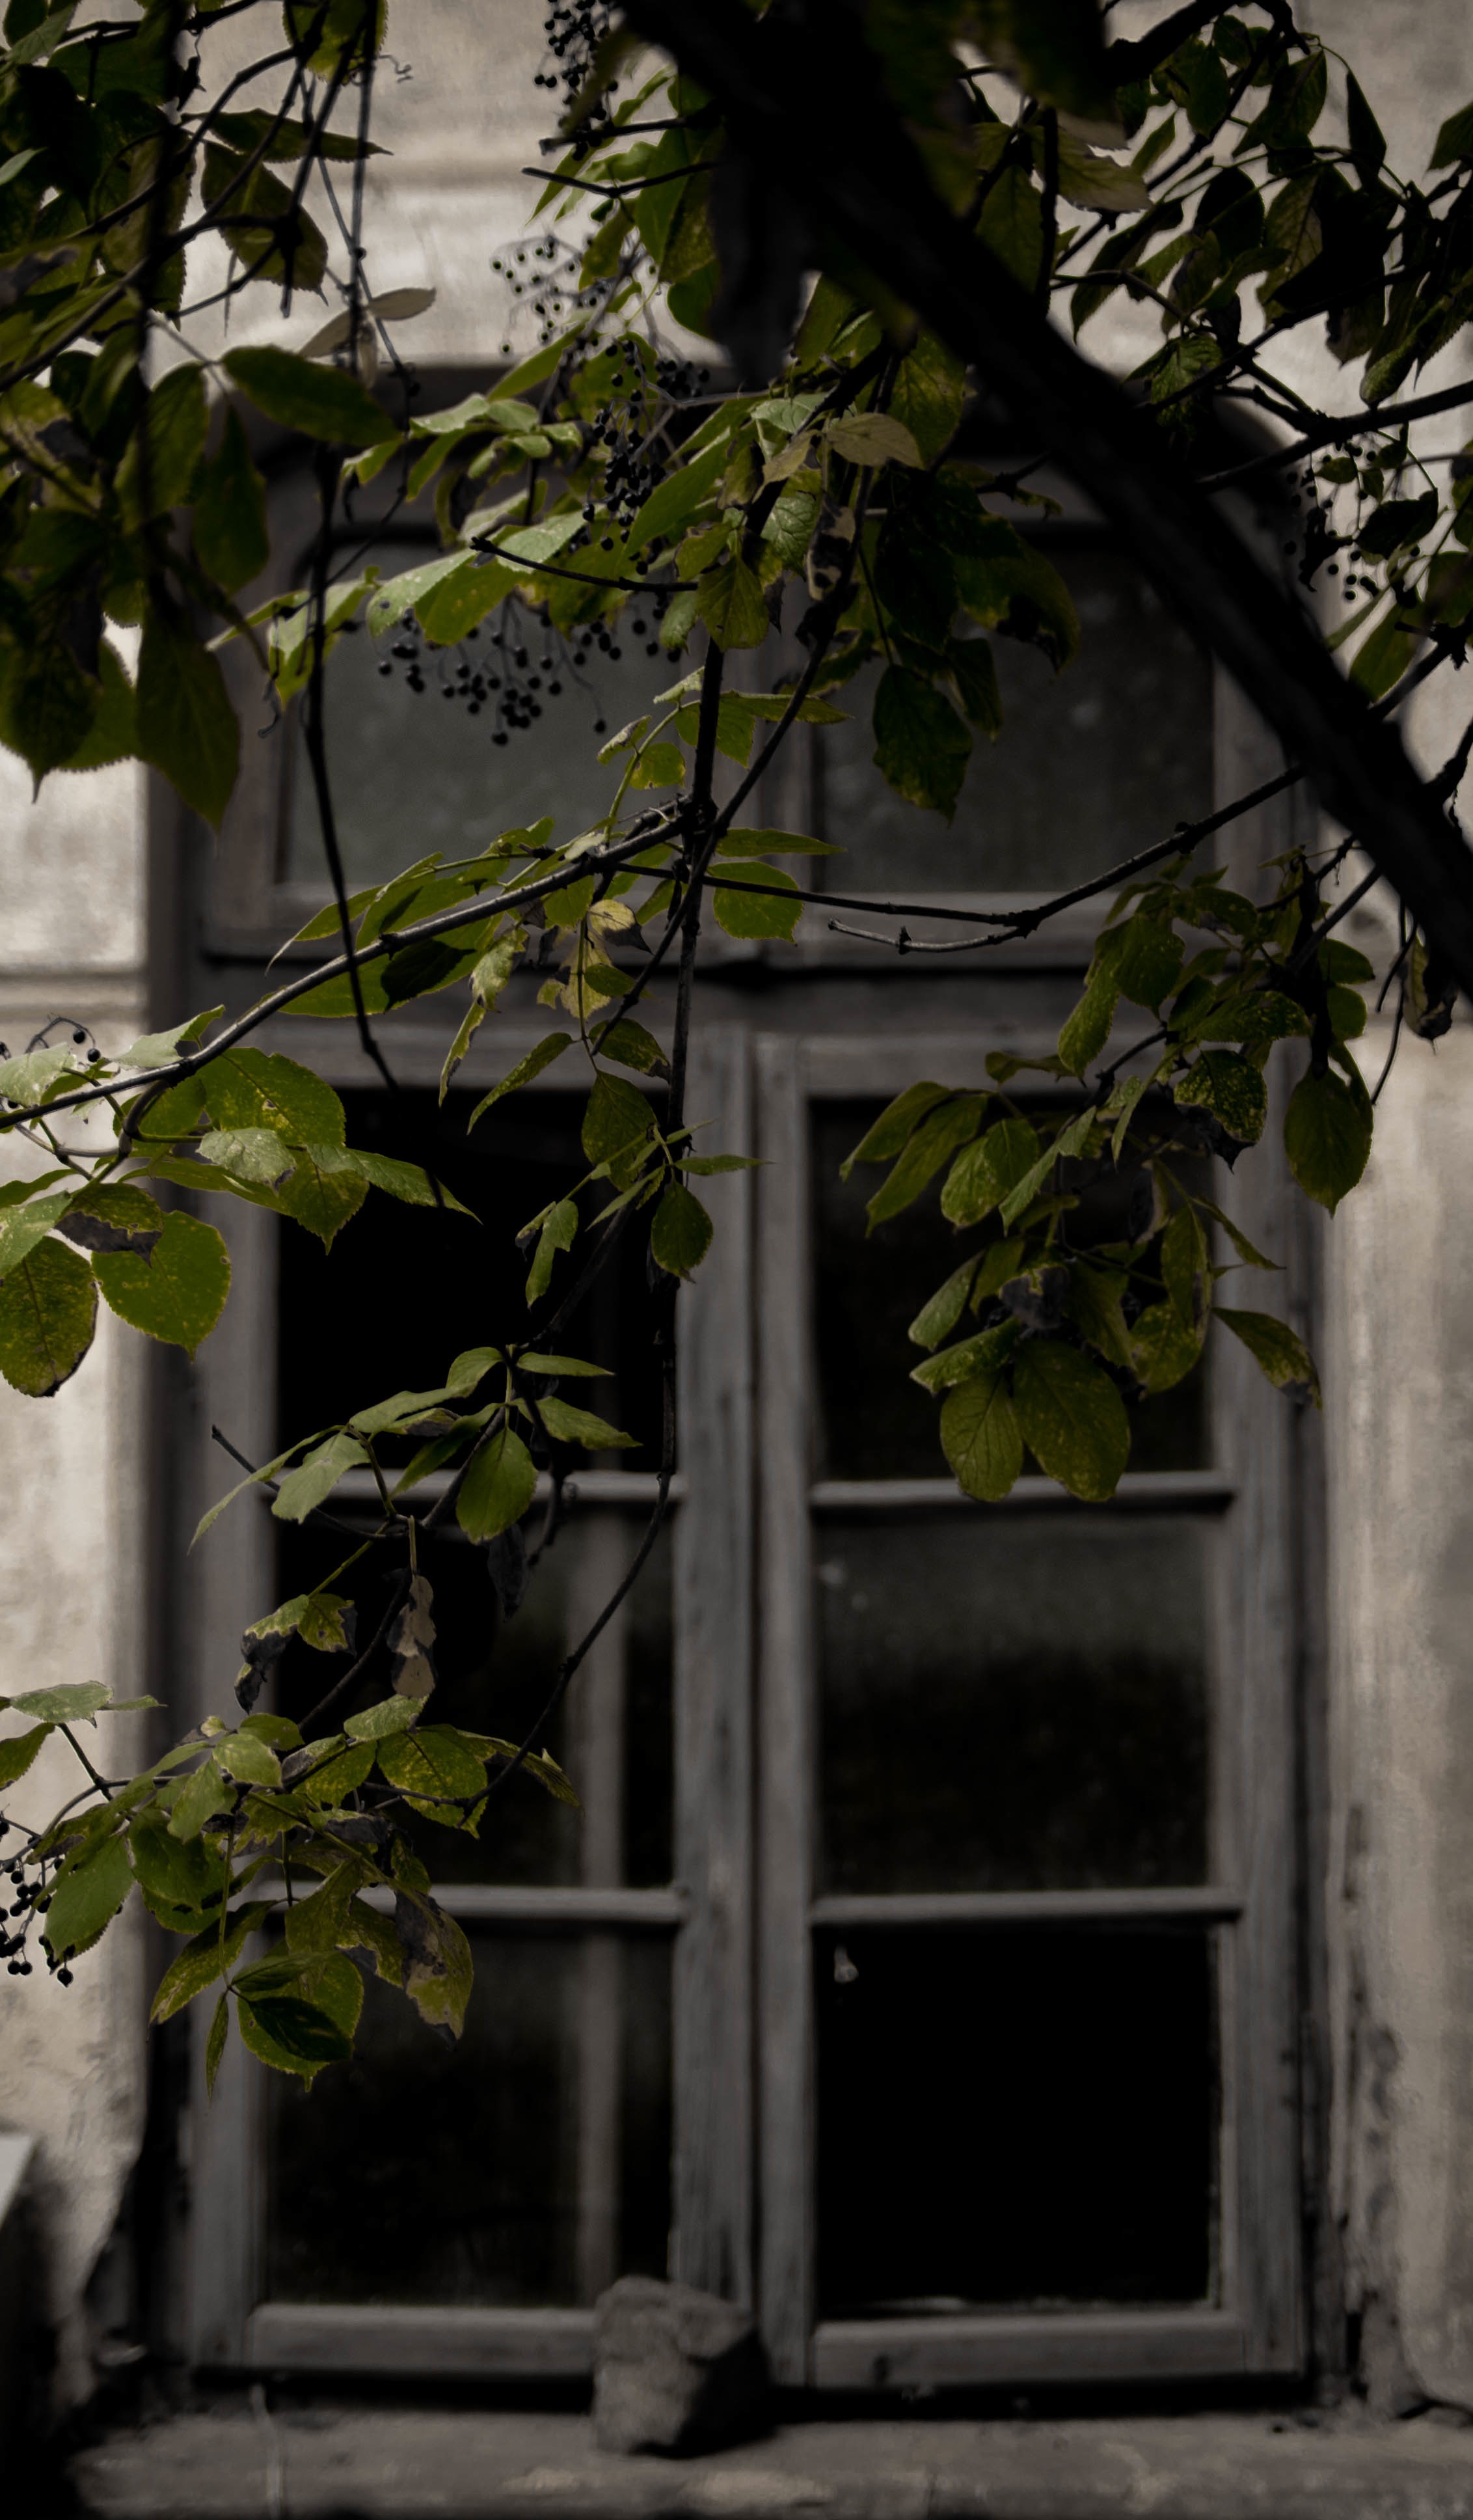
tree, branch, architecture, plant, house, leaf, flower, window, arch, green, facade, street light, lighting, outdoor structure